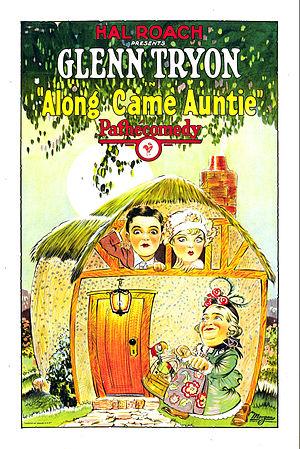
Along Came Auntie est un film muet américain réalisé par Fred Guiol et Richard Wallace, sorti en 1926.